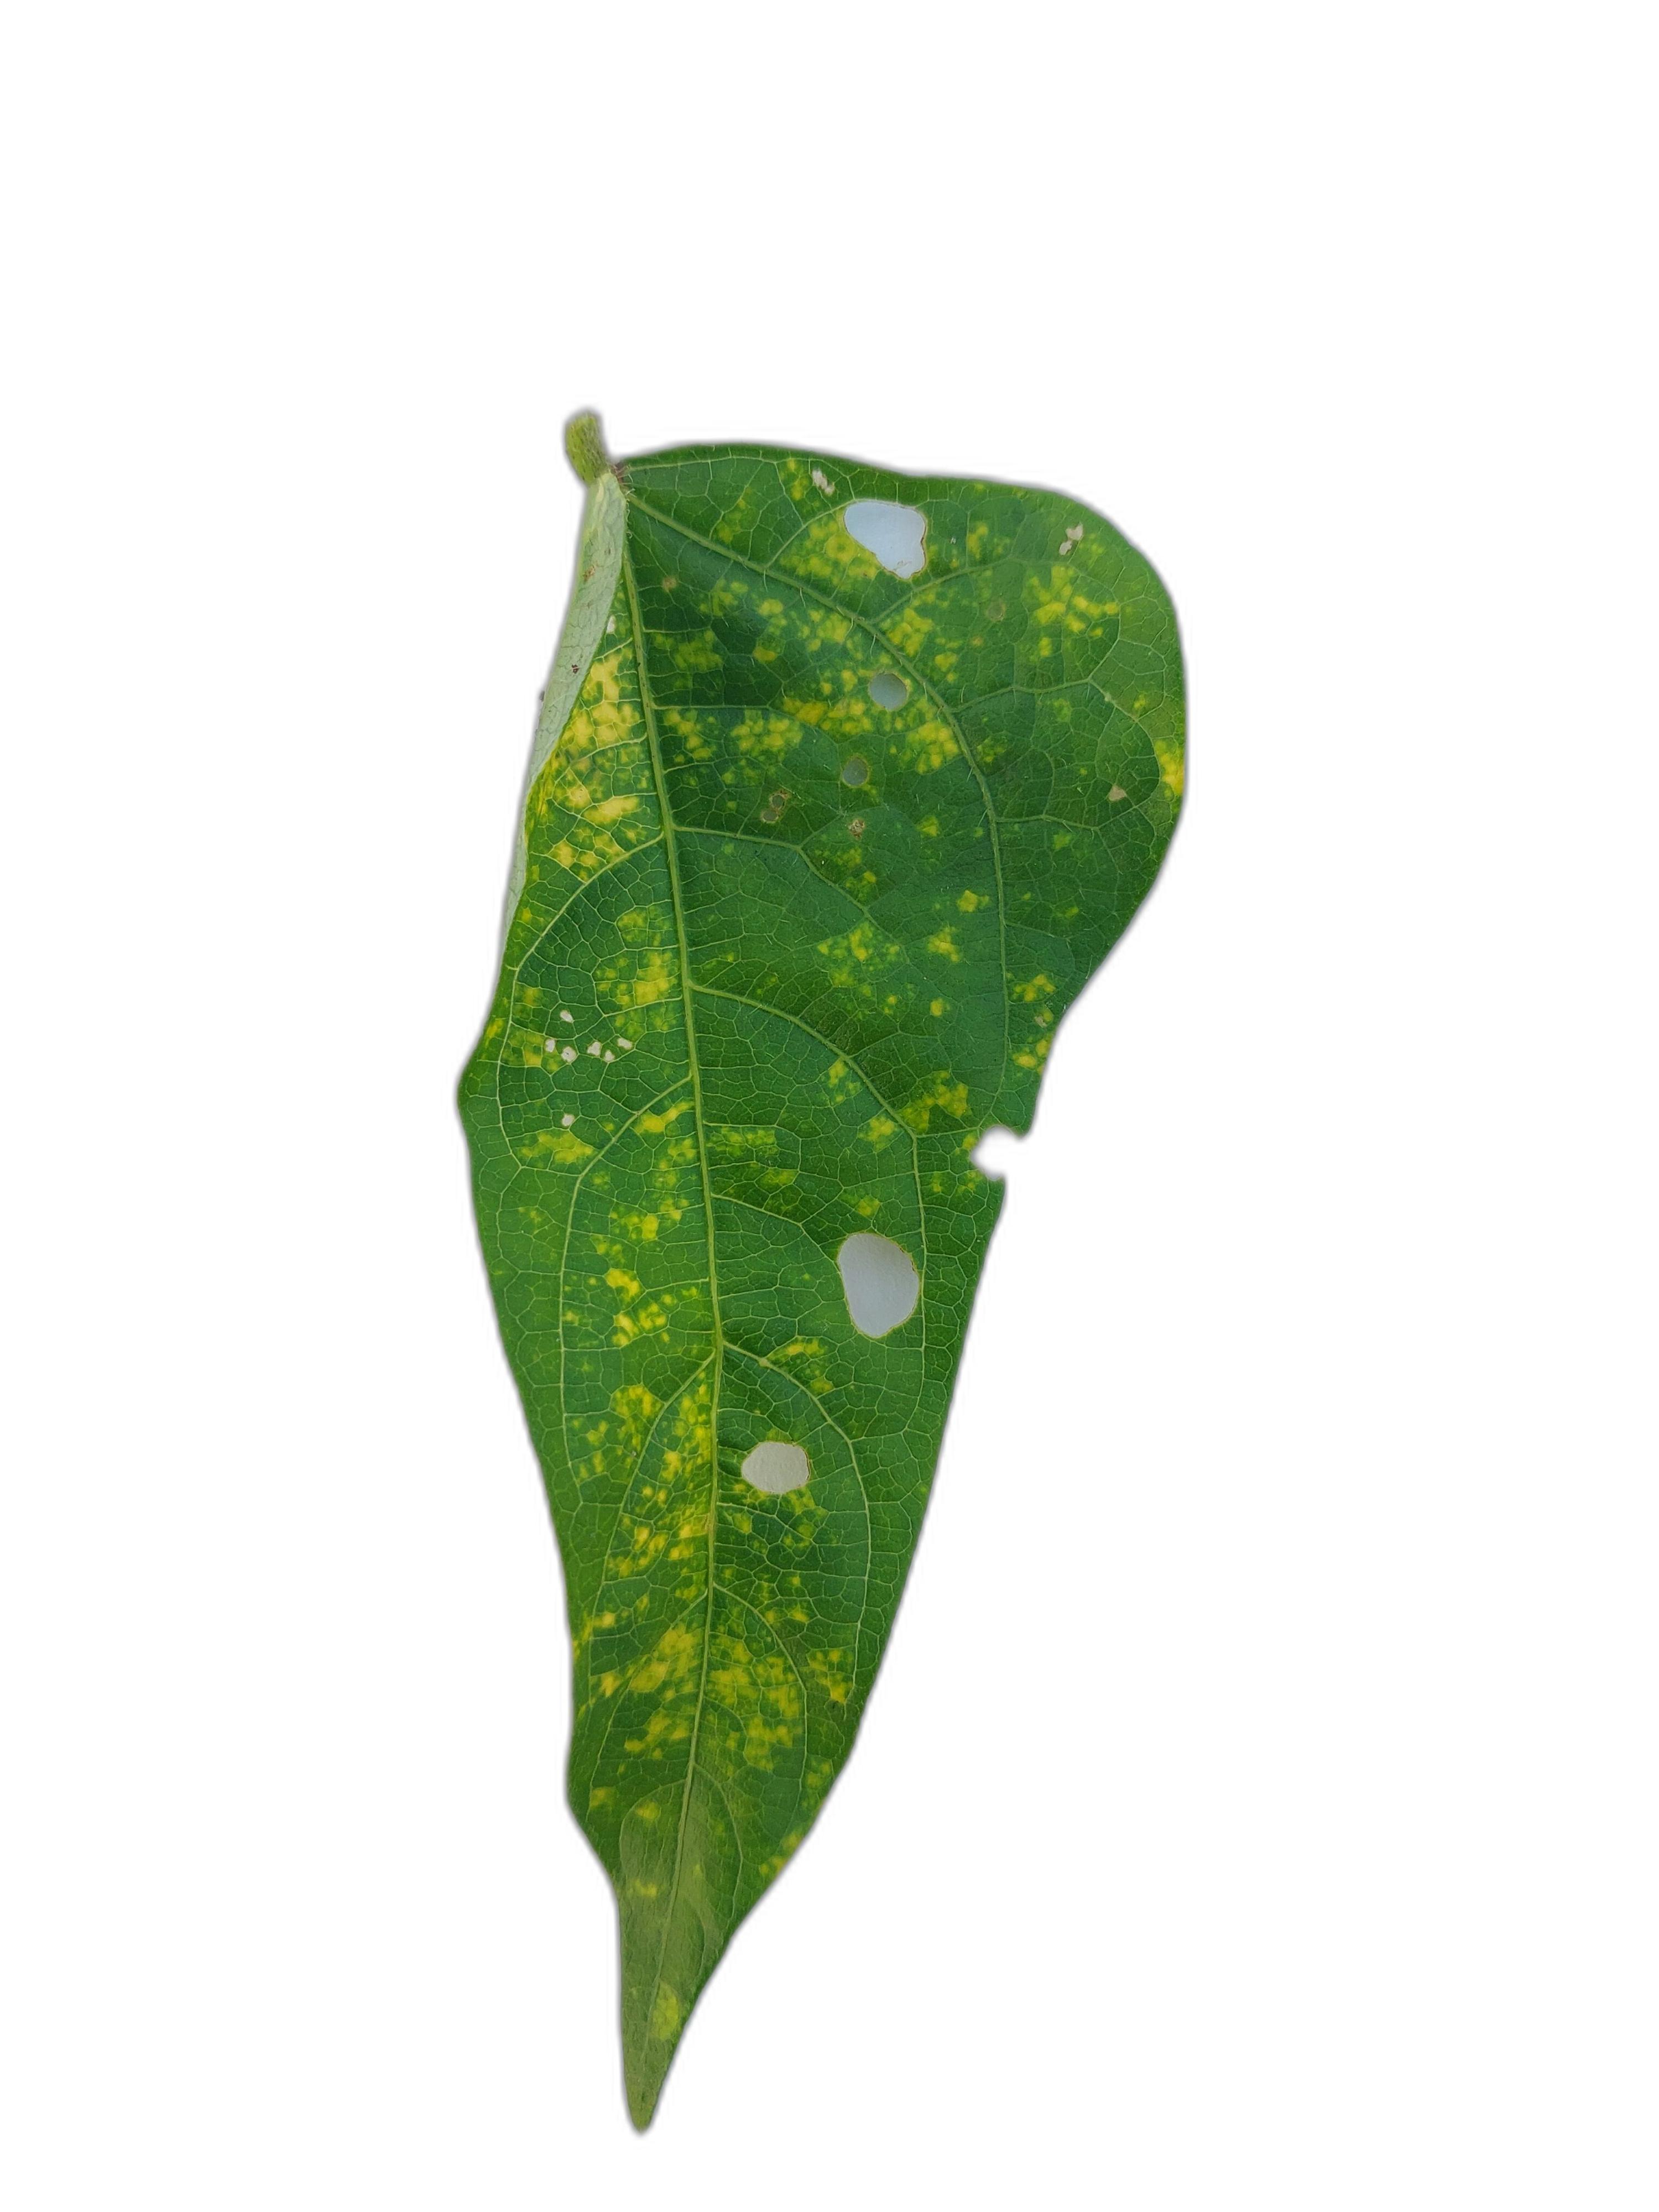
Label: Yellow Mosaic